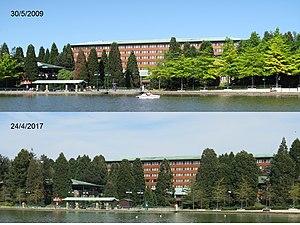
Sequoias de l'hôtel Sequoia lodge en 2009 et en 2017.
Le Séquoia géant est une espèce de conifères de la famille des Taxodiaceae ou des Cupressaceae. Il est l'unique représentant actuel du genre Sequoiadendron.